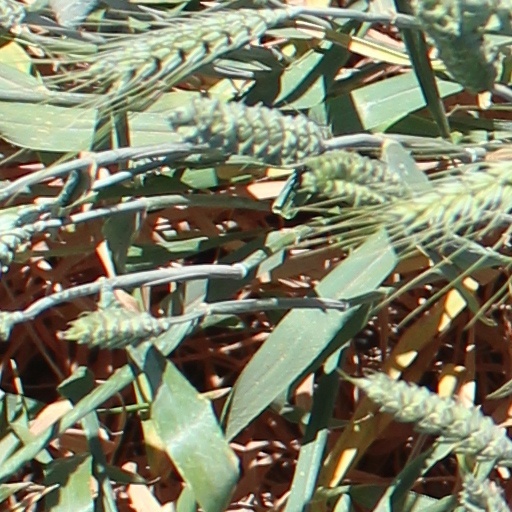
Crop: wheat